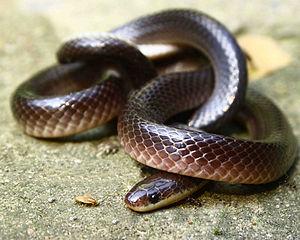
Bungarus lividus est une espèce de serpents de la famille des Elapidae.